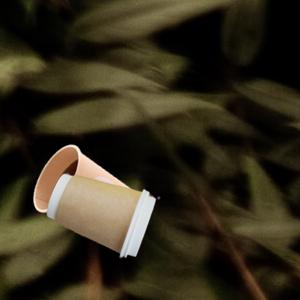
Label: cups